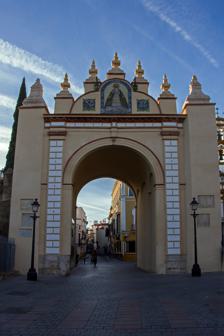
Building: Macarena Gate
Country: Spain
Year built: 1795
City gate of the original walls of Seville This article may be a rough translation from Spanish .  It may have been generated, in whole or in part, by a computer or by a translator without dual proficiency. Please help to enhance the translation . The original article is under "español" in the "languages" list. If you have just labeled this article as needing attention, please add {{ subst:Needtrans |pg=Macarena Gate |language=Spanish |comments= }} ~~~~ to the bottom of the WP:PNTCU section on Wikipedia:Pages needing translation into English . ( August 2022 ) Puerta de la Macarena was one of the gates of the Walls of Seville after its restoration. Puerta de la Macarena at left and Basílica de la Macarena at right, before its restoration The Puerta de la Macarena (in Arabic : Bab-al-Makrin ), also known as Arco de la Macarena , is one of the only three city gates that remain today of the original walls of Seville , alongside the Postigo del Aceite and the Puerta de Córdoba . It is located in the calle Resolana , within the barrio de San Gil , which belongs to the district of Casco Antiguo of the city of Seville , in Andalusia , Spain . The gate faces the Basílica de La Macarena , which houses the image of the Our Lady of la Esperanza Macarena , one of the most characteristic images of the Holy Week in Seville . This is the entrance of the walls located further north of the city, and the biggest of the set, and is one of the few remnants that remain from the walls of the city, along with the cloth of the walls that it connects with the Puerta de Córdoba through a wall where seven towers are preserved. Although the enclosure walled of the city was built in time of Julius Caesar on the former Carthaginian defense, the gate corresponds to the extension made by the Sultan Ali ibn Yusuf in the 12th century, and its present appearance is the result of a remodeling carried out between the years 1723 and 1795, in which the Islamic architectural elements were replaced by the classicist air which it presents today. It was the gate used by the kings who visited the city of the first time, and before its walls rose an altar in that performing their quarrel tribute, after which they were handed the keys of the city, and so did Alfonso XI of Castile (1327), Isabella I of Castile (1477), Ferdinand II of Aragon (1508), Charles V, Holy Roman Emperor and his fiancee Isabella of Portugal (1526), and finally Philip IV (1624). Crowns the set the ceramic altarpiece by painter Manuel Rodríguez representing the Virgin of Hope of Macarena , inaugurated in 1923 by the infanta Maria de la Esperanza of Bourbon-Two Sicilies. The remains of the walled city, which includes this gate, were declared Bien de Interés Cultural in 1985. Location and toponym The gate is located in what was the arrabal de la Macarena was the access of the walled enclosure which was further north of the city and from where started the old mule to Extremadura . Its cloth of wall joined to one side with Puerta de Carmona and to the other with the Puerta de Córdoba , being located in this last stretch the Torre Blanca . Today it is located in the calle Resolana , against the Basílica de La Macarena (built in 1941) and near the Hospital de las Cinco Llagas (home of Parliament of Andalusia ), in the barrio de San Gil and District Casco Antiguo . There are several theories about the origin of the word Macarena , and the historians do not agree. The farthest proposals attributed to the word a Greek origin, being attached to the name of Macaria , daughter of Hercules , founder of the city. There is also a hypothesis of its Roman origin, specifically of a patrician called Macarius , which would have had great properties in the area, Finally, the closest option and most common among historians is to its Arab origin, through a Moor princess who lived next to the wall, or of a Moor of the same name, as recounted in 1587 writer Alonso Morgado in his Historia de Sevilla : that the Puerta de la Macarena took its name from main Moor called Macarena, because he was leaving he for this gate to his inheritance half legua from Seville, where even today remains a turret named Macarena of the name of this Moor, who built on that his membership. And for still the same reason it is also called today Collado de la Cabeça de Macarena, in the way of la Rinconada, town of that time a legua from Seville (written in Medieval Spanish ) This Arab option seems to corroborate it the existence of qaryat Maqrana (the alqueria of Macarena), attached to the itinerary called Mamarr al-Sabila (the way of the travelers) which consisted of the self alqueria and a fortified tower, and was in the current Orchard de la Torrecilla, next to the cemetery of San Fernando . History Cloth of wall in barrio La Macarena , one of the two canvases preserved from the walled enclosure throughout the city 12th-15th centuries The walls of Seville were built in the time of Julius Caesar to replace the Carthaginian stockade that existed, and were expanded during the rule of his successor Augustus . Later in the 12th century the Arabs carried out a major expansion that doubled the walled enclosure under the rule of Sultan Ali ibn Yusuf . The Puerta de la Macarena corresponds to the Almoravid period of the city; it is likely to have been created in this last extension of the set, although the historian Santiago Montoto de Sedas argues that this is, according to tradition, the only gate that remains of those built by Julius Caesar. Rodrigo Caro, citing the Etruscan discipline that says that each city had to have three gates of its walls dedicated to deities, argues that it arose in the time of Julius Caesar the Puerta de Goles (degeneration of Hercules ), the Puerta del Sol (dedicated to the Sun god) and the Puerta de la Macarena , in honor of Macaria, daughter of Hercules. The legend has it that one night, during the siege of the city, the king Ferdinand III of Castile , being in the camp set up outside the city walls, prayed to the Virgin of the Kings to ask for help, and it called by his name and told him: "you have a protective constant in my image of la Antigua, to which you want much and is in Seville", and she promised victory; then an angel made him enter the city until reach the main mosque , within which he was shown a wall which turned transparent as glass, and the king could see the image of the Virgin of la Antigua as it had been painted centuries ago. The chroniclers place the entrance of the king by the Puerta de Jerez , and boast that when the Christians learned that the monarch was in the city came to his aid Diego Lopez de Haro 7th lord of Biscay and Rodrigo González Girón , whose camps were facing the Puerta de la Macarena, and with other six knights entered the city for her; arrived at the main mosque, they had to confront the Muslims who discovered them, but they got out of the city and check that the king was already in the camp. Subsequently, within the inheritances that Alfonso X of Castile granted the two hundred knights, are many close to the gate In 1358, entered through this gate the infante Don Fadrique , parent of the lineage of Enríquez , to die deceived in the city by order of his brother Peter of Castile , and in 1413 returned to his hometown fray Diego de Sevilla , who had been in the jerónimos de Guadalupe , and in following year carried out the foundation of monastery of San Jerónimo de Buenavista in an estate located outside the gate. Already during the reign of Henry IV of Castile had by the king, the gate Rodrigo de Ribera and farce of Avila caused it to be taken by the supporters of the infante Alfonso of Castile , although it was recovered by the henryquists soon after. On July 24 of 1477 Queen Isabella I of Castile came to the city riding under a canopy of crimson brocade with dyed fringes, of greater magnitude and wealth than those used by her in her royal entries to date in other cities. Arrival at the Puerta de la Macarena at ten o'clock, on a silver altar swore to respect the privileges of the city and made her triumphal entrance to it through the gate. The arch was adorned with a cloth of brocade and crimson, and the event was attended by hundreds of people, not only the civil authorities of the city, but also the church, the aljama of Jews and Muslims and common people; King Ferdinand did not accompany his wife to be absent in Aragon . The Catholic Monarchs decided in 1491 that the cereal that came to the walled city from the outside, enter only through this gate and the Puerta de Triana and Puerta de Carmona , as picked up their rules "and that the bread thus draws out, entering the city of Seville through the puertas de Triana and de Carmona, and Macarena, and not through other gates". 16th-18th centuries In 1508 Ferdinand II of Aragon made his entry into the city through the gate, accompanied by Germaine of Foix , and for which were installed for the first time in Seville triumphal arches; in total were counted thirteen, that traveled in scenes the victories of the monarch His grandson the king Charles V, Holy Roman Emperor arrive on March 10 of 1526, was sworn in and made lawsuit tribute to the city at the gate, which came to it to celebrate his weddings with Isabella of Portugal . Seven triumphal arches were erected, to decorate the city for the lavish welcome, and the first of them stood behind this gate. It was dedicated to the caution, and over it appeared the emperor dressed in blue, a Latin inscription on the front and other in Castilian on the opposite, saying, "Honor that the Regiment and people of Seville makes to the Prudence, imperial virtue, first between all, because everyone made plain to the virtues that were with it, and showed in a short time fact what was once amazing". The Empress entered the city the next day, the bond was held, and also made through this gate, and was accompanied under a canopy to the cathedral. When the king Philip II will make his first and only visit to the city in 1570, without the agreement of all, it was decided that, although historically its predecessors made their triumphal entrance through this gate, is to do for the Puerta de Goles , for the inconvenience, overview and state of the adjacent streets around la Macarena, so that was the only time that a monarch made no his entry for it, and the de Goles since then it renamed Puerta Real his grandson Philip IV returned the tradition of his predecessors, and the March 1 of 1624, after spending the night in Carmona , he made his public entry into the city through the gate, across the city to the Alcazar, being the only entry that made a Spanish monarch in the city throughout the 17th century. On 5 July of the same year Luis Fernández de Córdoba Portocarrero made his entrance into the city through this gate, the newly named Archbishop of Seville . The Seville city council made purely aesthetic works in the Puerta de Jerez and in the Puerta de la Macarena, for which they sent a report to the king in 1561, who responded satisfactorily, insisting in the general tidying of the same and of its surroundings. So that year Pedro Hernández, overseer of the work of the Puerta de Jerez received from Pedro Milanés, a marbler, a stone for the Puerta de la Macarena, which cost 28 ducados . It was also amended the gate in 1630, when was installed a headstone on an ordinance intended to the gatekeepers, so not engaged in their duties out of it; the slab, which is preserved today embedded in the wall of the arch, says: "By provision of the King our lord of 20 September 1630 it banned to the guards not stay off the roads nor any other place to fulfill its obligation or move out of his gate, whose surveillance is subject to mister assistant, being delegated Mr. D. Diego de Ulloa. 1630". Shortly after, during the outbreak of plague that ravaged the city in 1646, six cemeteries were created in which to bury so many dead, settling one of them outside the gate. The gate must be then an object more of the popular culture of the city, as evidenced by the fact that the playwright Juan Pérez de Montalbán (1602-1638) wrote in the 17th century a comedy in two parts titled La puerta Macarena , displayed in the Corral de la Cruz of Madrid in 1717, and has as inspiration this gate. In 1723 underwent a renovation by order of Alonso Pérez de Saavedra y Narváez , Count of la Jarosa , being mayor of the city, and in 1795 was rebuilt by the Sevillan architect José Chamorro , eliminating the Almohad appearance and bestowing the classicist air which currently has. 19th-21st centuries In 1836, during the invasion of Andalusia by the Carlist forces , was made a moat with drawbridge in order to strengthen the set. Possibly suffered damage during the conflict, and once completed was renovated, and it removed an altarpiece dedicated to Virgin of Sorrows that guarded inside, all prior to 1849, and was one of the gates that by then not closed at night. The July 17 of 1854 entered the city by this arc the general Leopoldo O'Donnell . From the revolution of 1868 , it began to tear down the city walls , which work ended in 1873. This measure did not affect the walls of the Macarena, which were saved by an allegation of the Commission of Monuments on its historical value that made them different from the rest, but the city council continued with the intention to make them disappear. In 1907 began a record on the opening of roads in the section of walls between the puerta de la Macarena and the puerta de Córdoba, and on November 1 of 1908 was declared a National Monument: "Office of transfer of the Ministry of Public Instruction and Fine Arts in which it communicates Royal Order by which is declared National Monument the section of the wall covered between the puerta de la Macarena and de Córdoba". Despite this official statement, in 1909 the city council continued to maintain its idea of ensanche and new urbanity of the neighborhood, so it made the following determination about its demolition: If the remains of the Roman walls that in lamentable state of ruin extending from the puerta de la Macarena towards Capuchinos had any archaeological value or recall a glorious fact of our history, it would not be the councilman who dared to propose its demolition, even recognizing the great benefits that it could bring entire Seville and especially the neighborhood in which these are embedded; but these remains of the walls have no other merit than that given its age, and this is not enough reason for that it be sacrificed conveniences of very high order. The arch is strongly linked to the image of Holy Mary of la Esperanza Macarena and their confraternity through it annually at beginning and end its penitential station in dawn of Good Friday . On the occasion of this relationship was installed in the attic of the gate in 1922 a ceramic azulejo polychrome altarpiece representing to this image by the Alcalareñan painter Manuel Rodríguez y Pérez de Tudela. For its construction, the Confraternity of la Macarena held a popular collection, and was inaugurated on May 27 of 1923 by the infanta Maria de la Esperanza of Bourbon-Two Sicilies. During the riots of the coup of 1936 , the arch suffered two gunshots, and its wall served as a firing squad, where were shot many people after the coup. Leaving aside the declaration of a national monument dictated in 1908 by the Ministry of Fine Arts, the remains of gates and city walls were declared in 1985 and Bien de Interés Cultural , under the category of monument. Ten years later took place the most significant step of the Confraternity of la Macarena through the gate, which occurred during the celebration of the 4th centenary of the foundation of confraternity; after a solemn pontifical officiated the September 23 by the Archbishop of Seville friar Carlos Amigo Vallejo , and attended the Infanta Maria de la Esperanza of Bourbon-Two Sicilies (who had opened 72 years before the azulejo ceramic altarpiece), along with her husband, the pretender prince of Brazil Don Pedro Gastão of Orléans-Braganza , the Marian image held a procession extraordinary through the streets of the city, through the gate to its exit and entrance of the temple. The last reform in the gate took place in 1998 when was executed an archaeological intervention, in order to consolidate the bow of the arch, which was in poor condition. Today is popularly referred to as arch and not as gate, and represents a symbol for its neighborhood. Its association with the Confraternity of la Macarena , which Marian image of the Our Lady of la Esperanza Macarena , of universal devotion, have also contributed to popularizing the arch, in which crowd hundreds of faithful during the early hours of Maundy Thursday and the morning of Good Friday to see the image cross under the arch in the celebrations of the Holy Week in Seville On January 21, 2012, the Sociedad Estatal de Correos y Telégrafos issued a series concerning to arches and monumental gates , choosing among them the puerta de la Macarena. See also Walls of Seville References